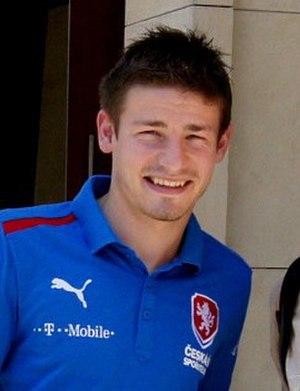
Václav Pilař
Václav Pilař er en professionel fodboldspiller fra Tjekkiet der spiller som kantspiller hos Slovan Liberec, udlejet fra Viktoria Plzeň. Han har tidligere spillet i Tyskland hos Freiburg og Wolfsburg.